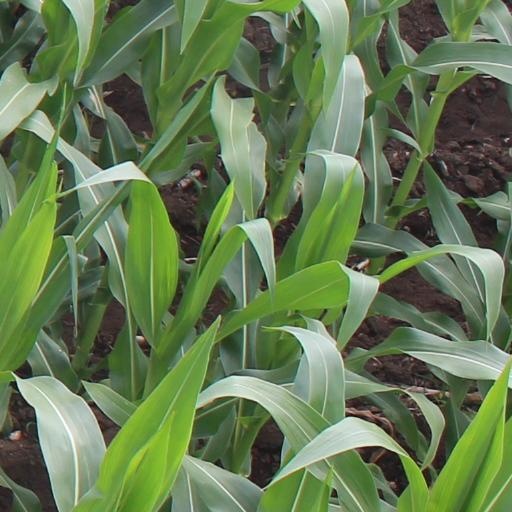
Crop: maize; corn